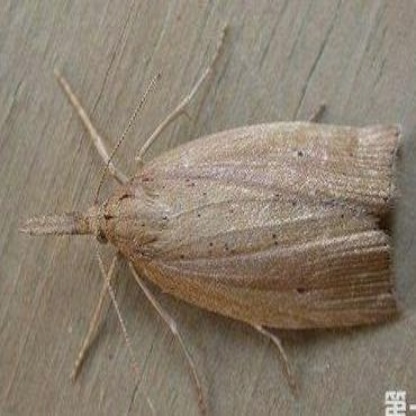
Nhãn: Sâu đục thân (Sọc nâu )( Chilo suppressalis )